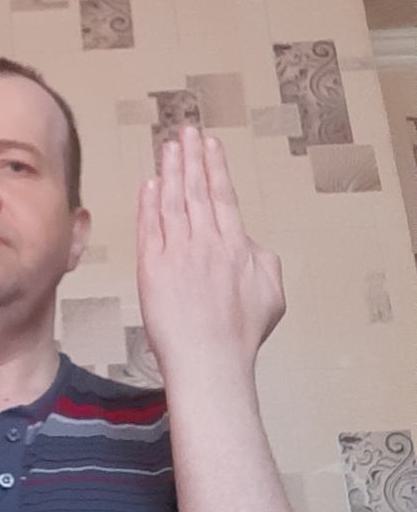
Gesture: stop_inverted